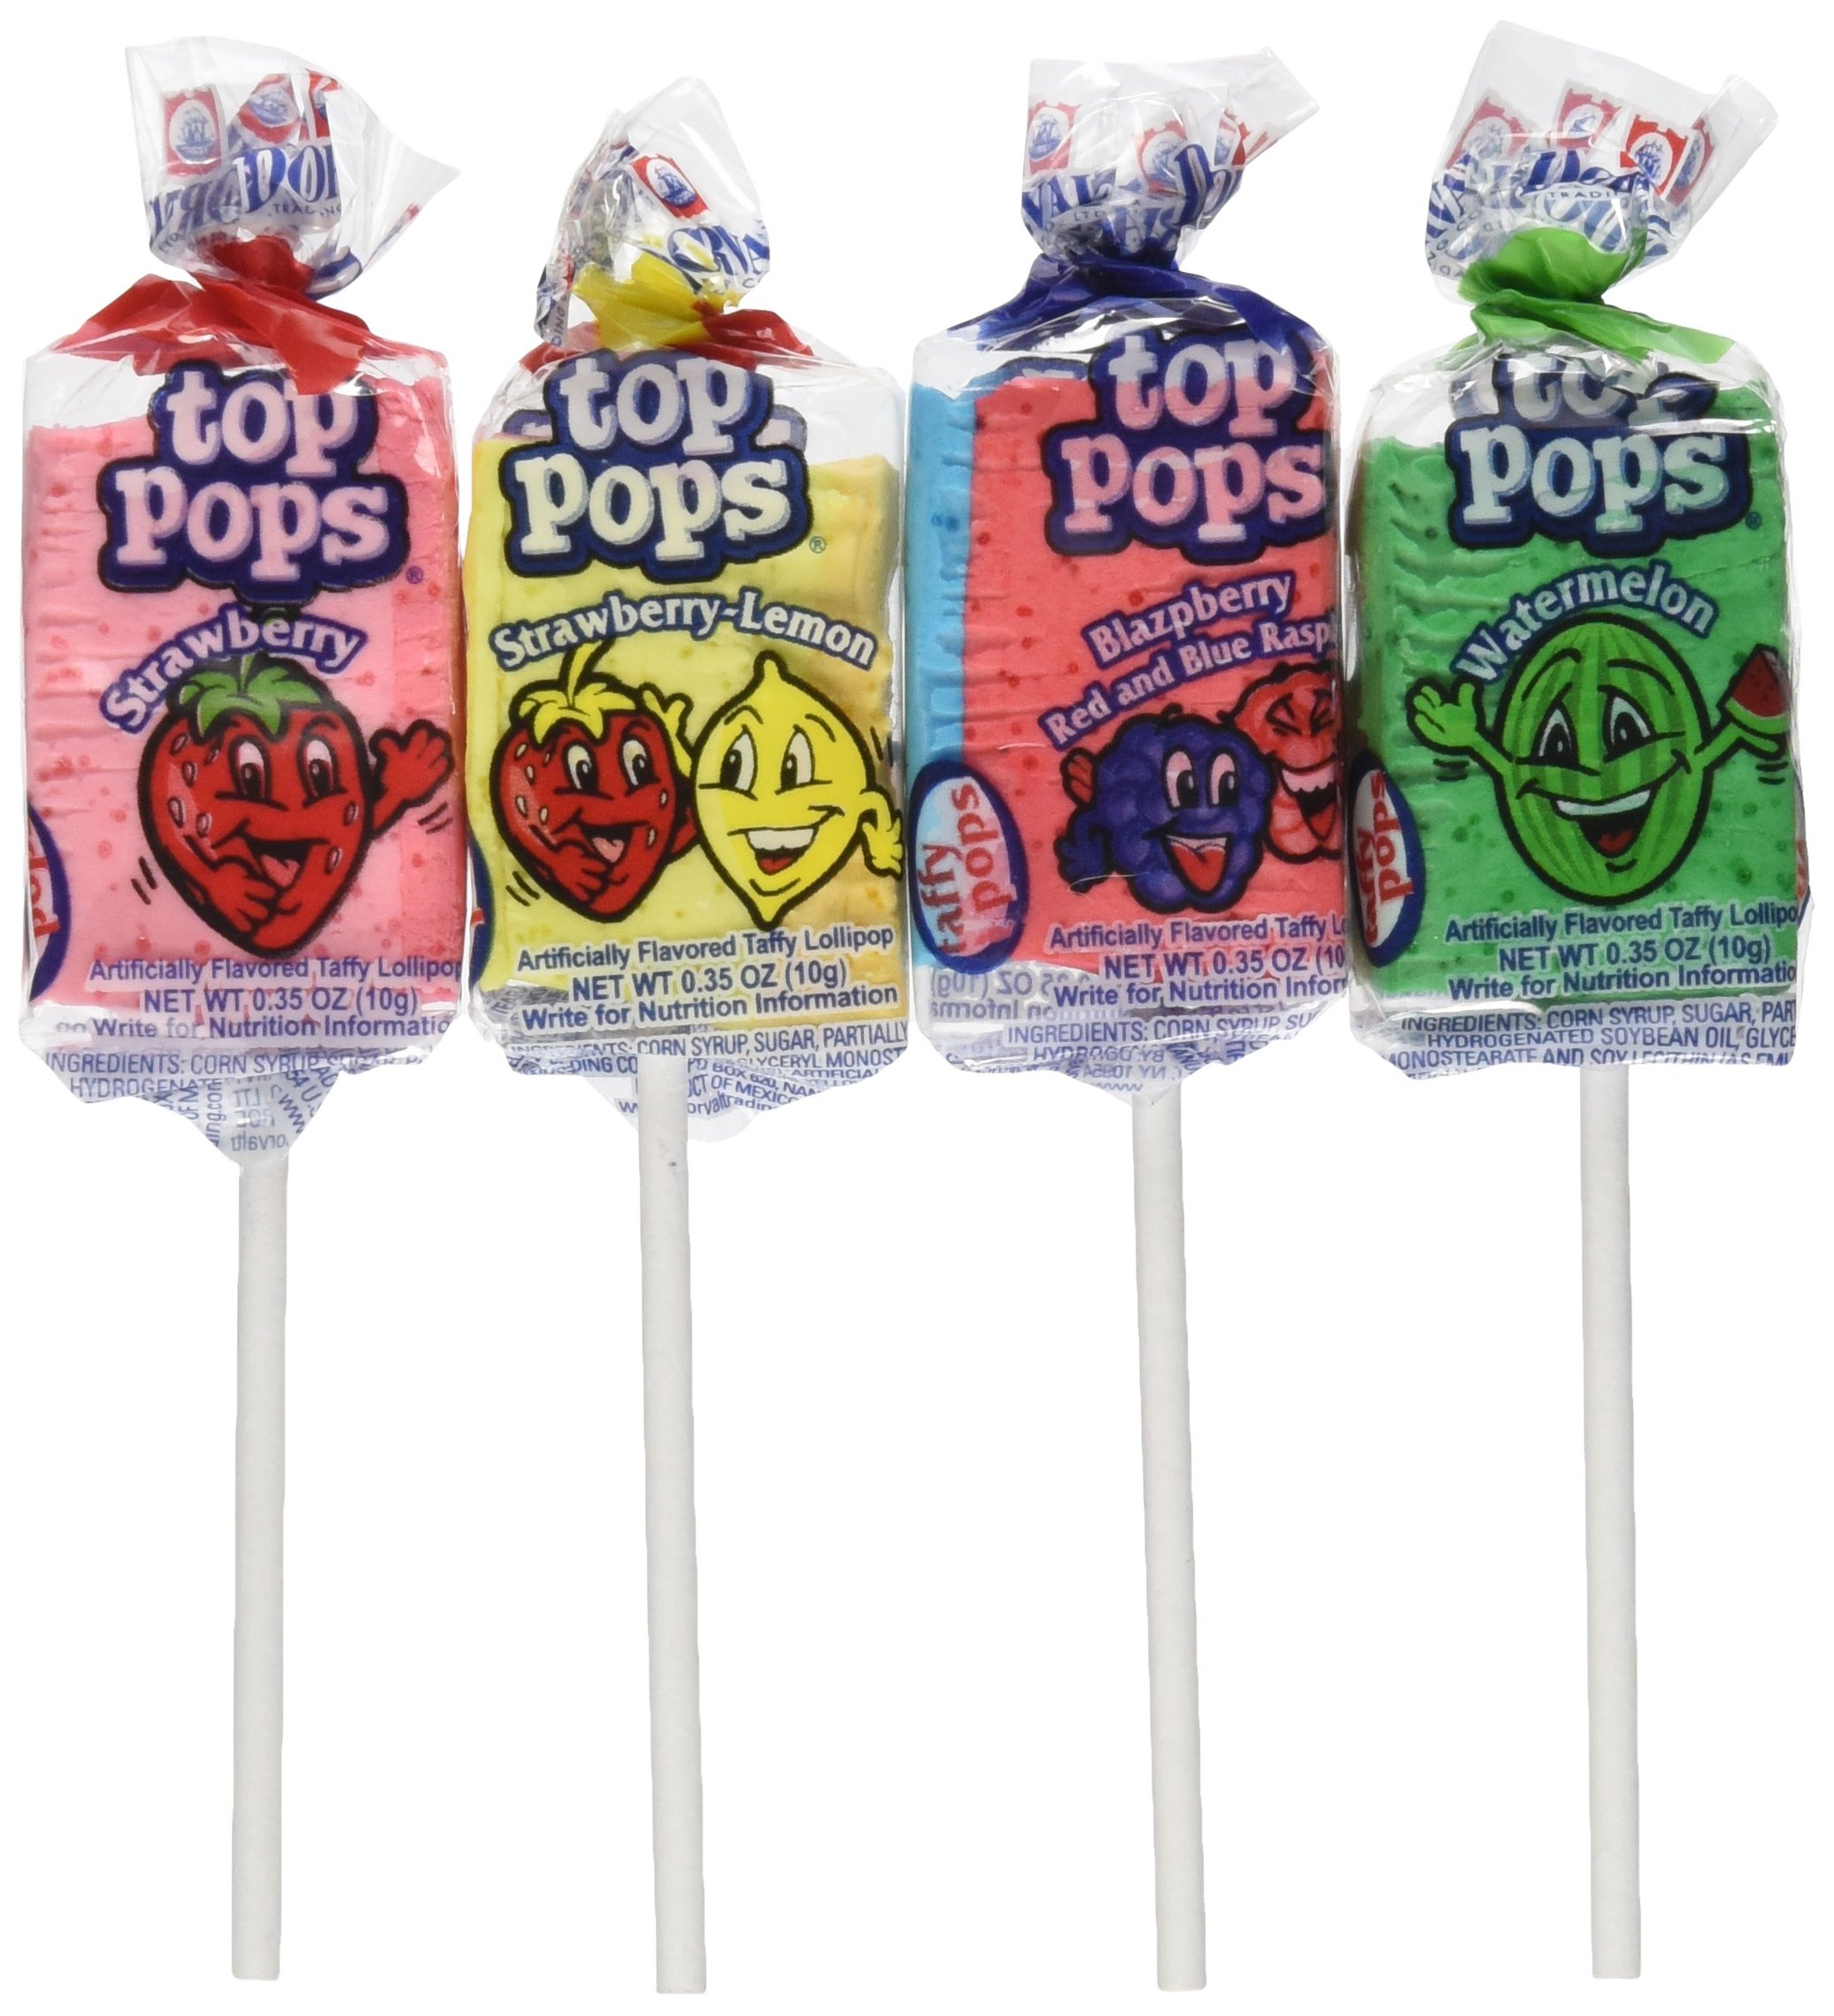
Item Name: Top/Taffy pops Assorted Flavors 48ct
Bullet Point 1: Top Pops Taffy Pops Assorted Flavors
Bullet Point 2: Get a box of 48 taffy pops
Value: 16.8
Unit: Ounce

Price: 13.99